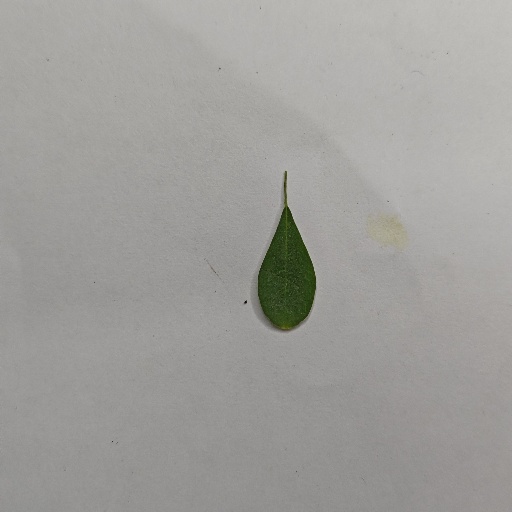
Species: Sojina
Leaf condition: Healthy Leaf